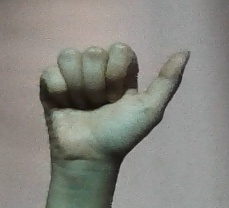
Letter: dhad